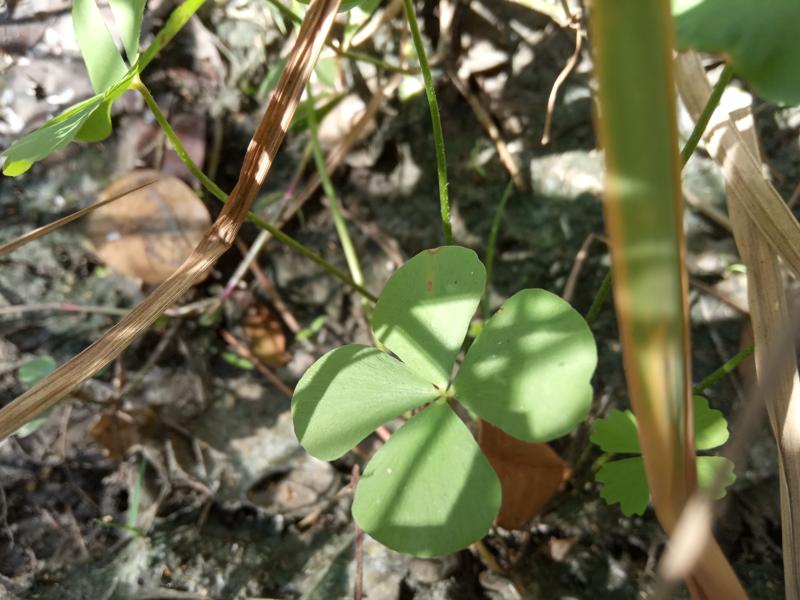
Weed species: Marsilea minuta